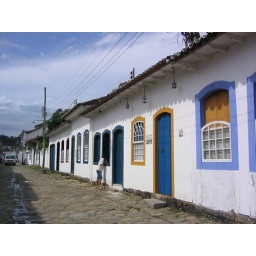
Gorgeous adobe buildings and colourful door and window frames in Paraty, Brazil